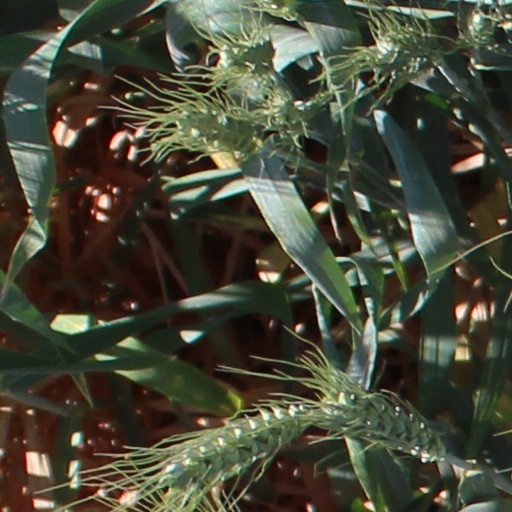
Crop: wheat